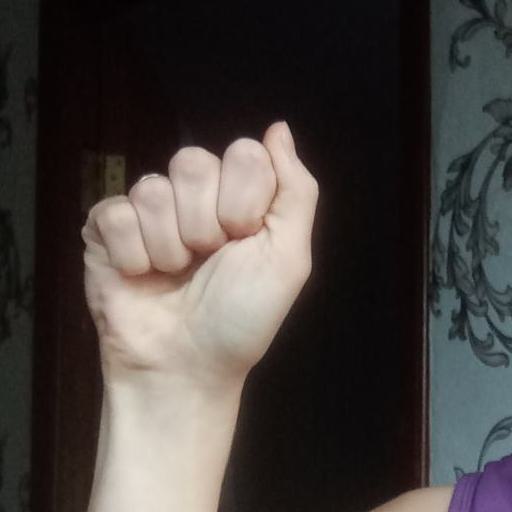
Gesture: fist